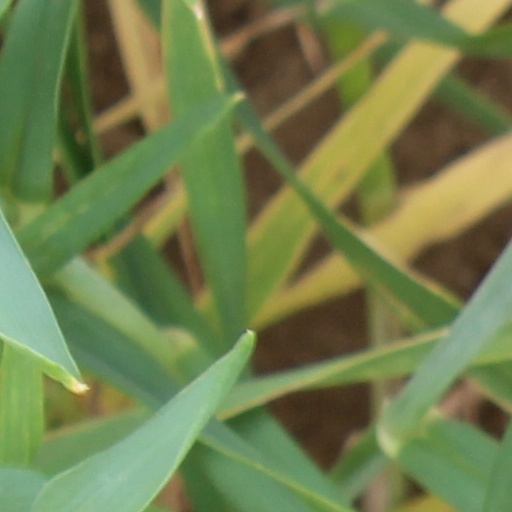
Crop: wheat